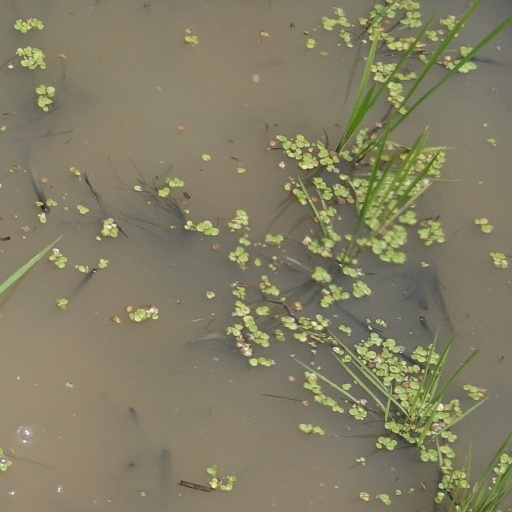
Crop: rice